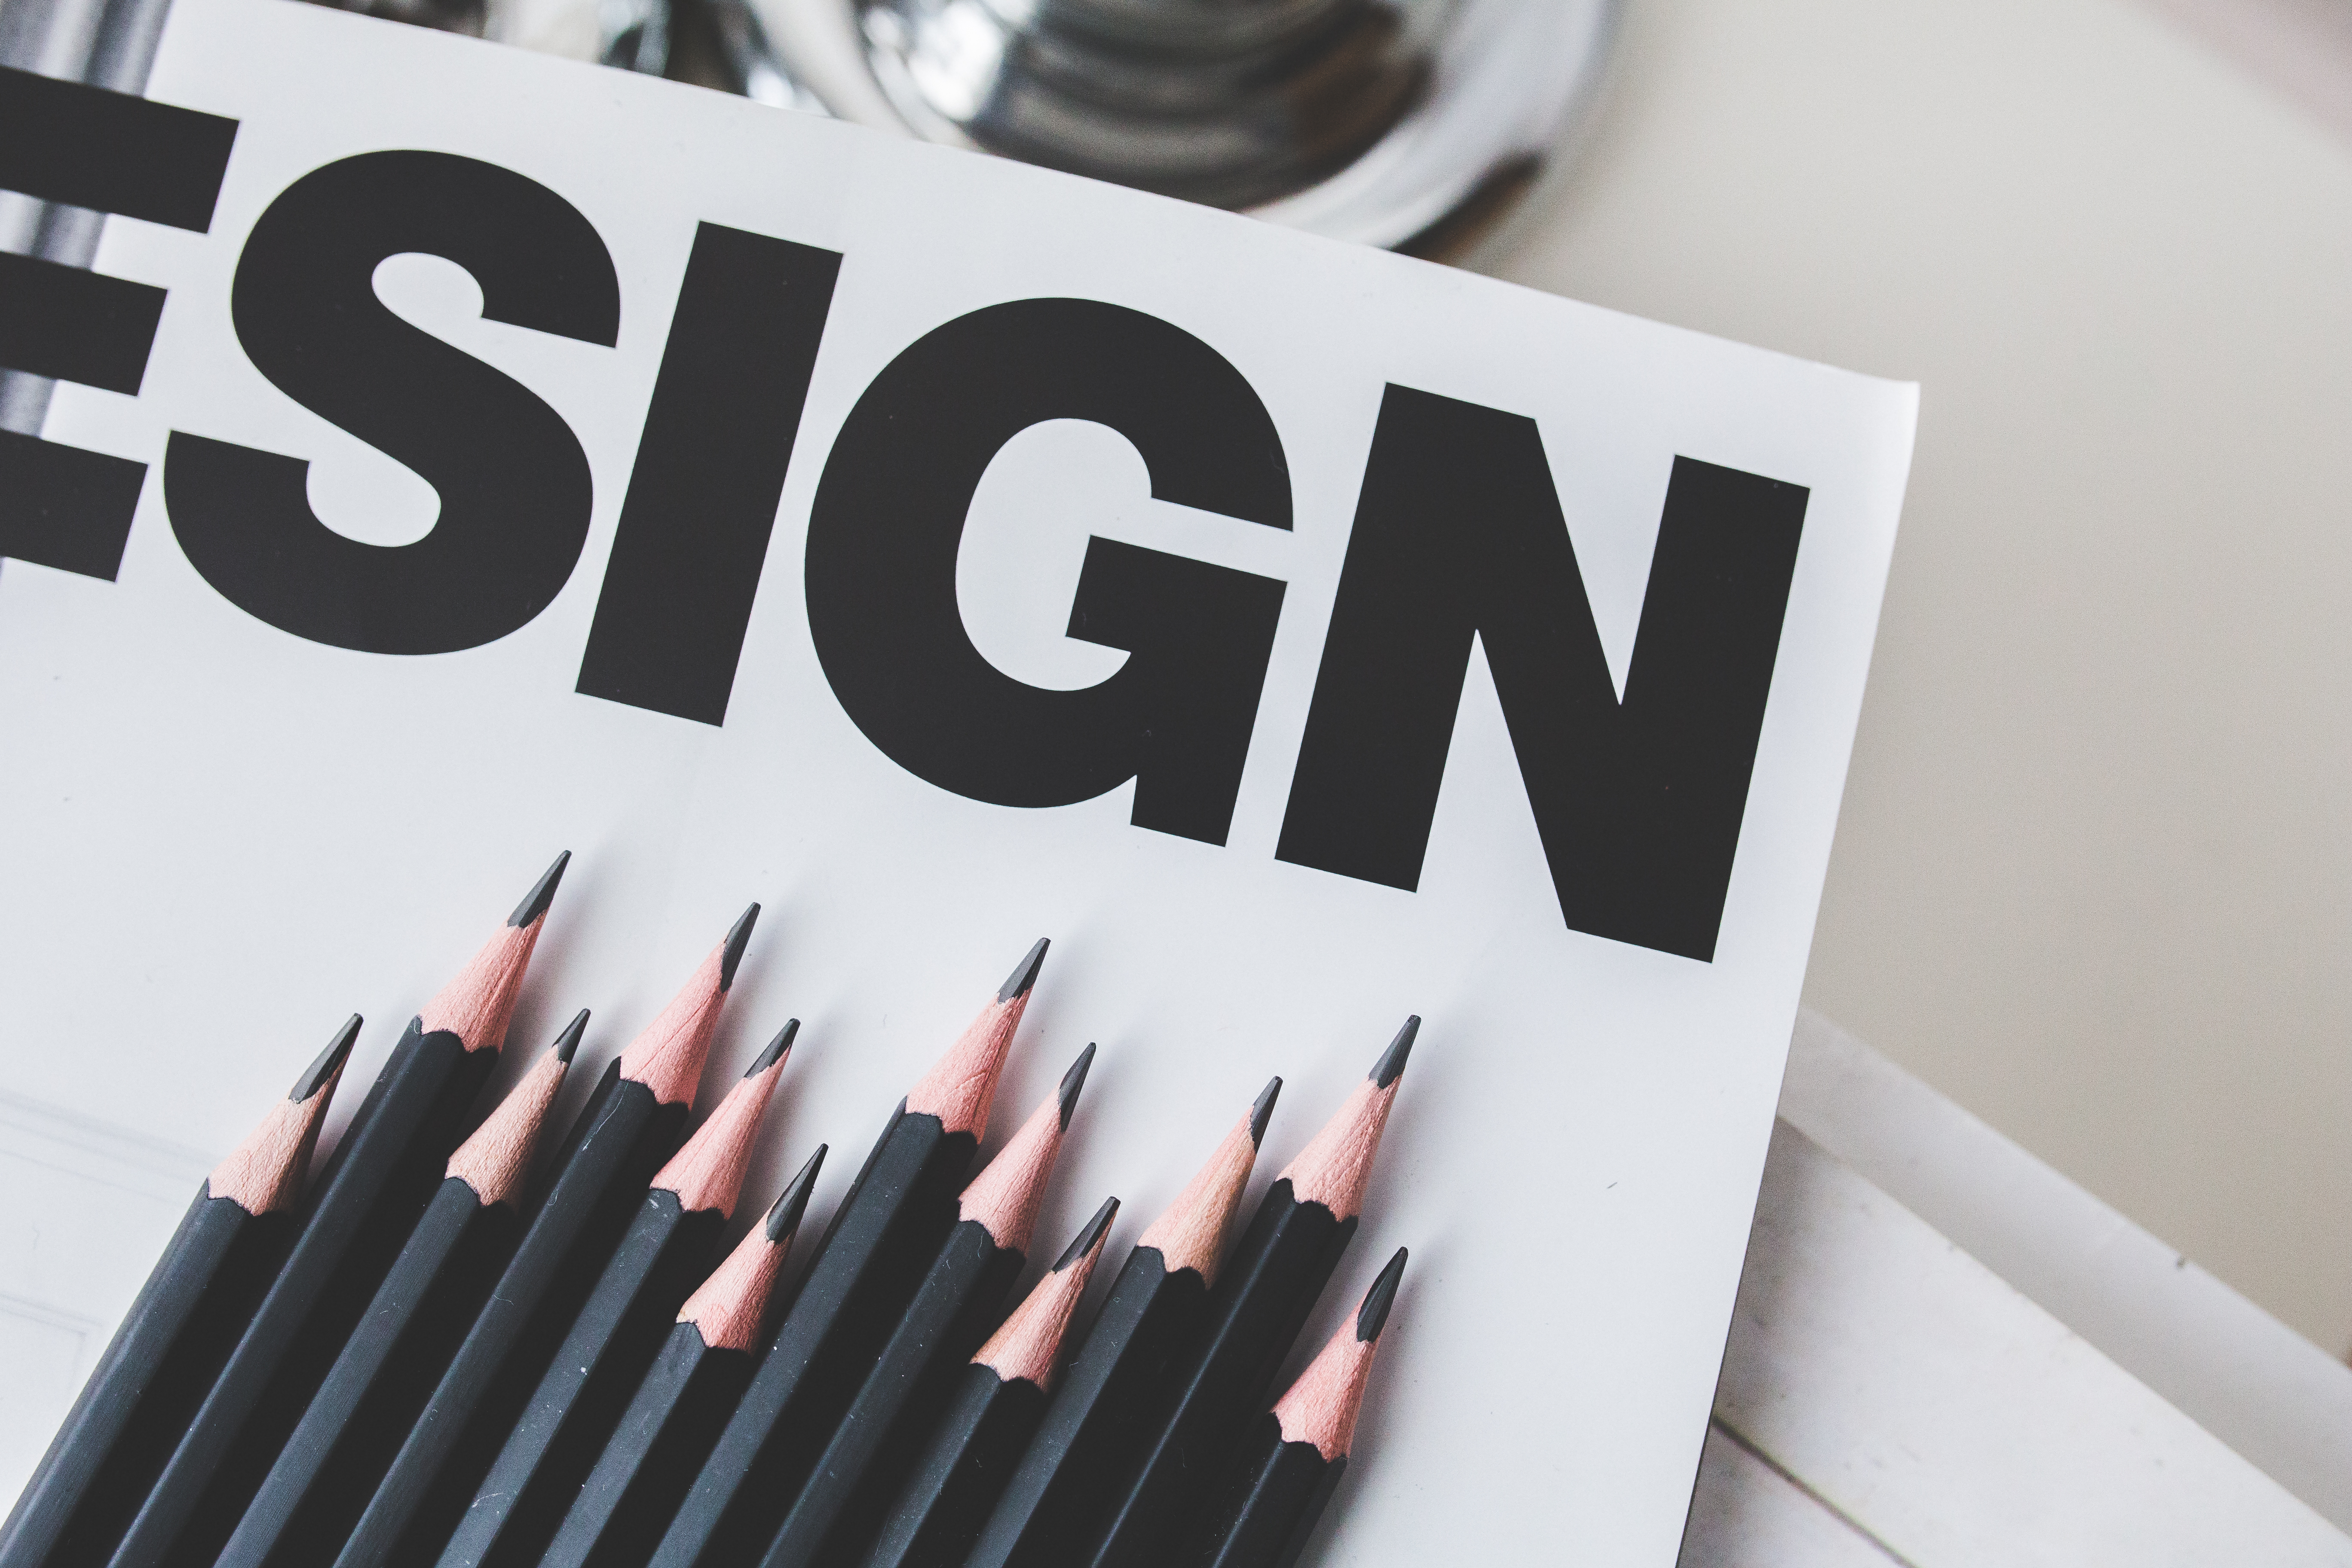
writing, word, sign, black, brand, design, pencils, bold, black pencils